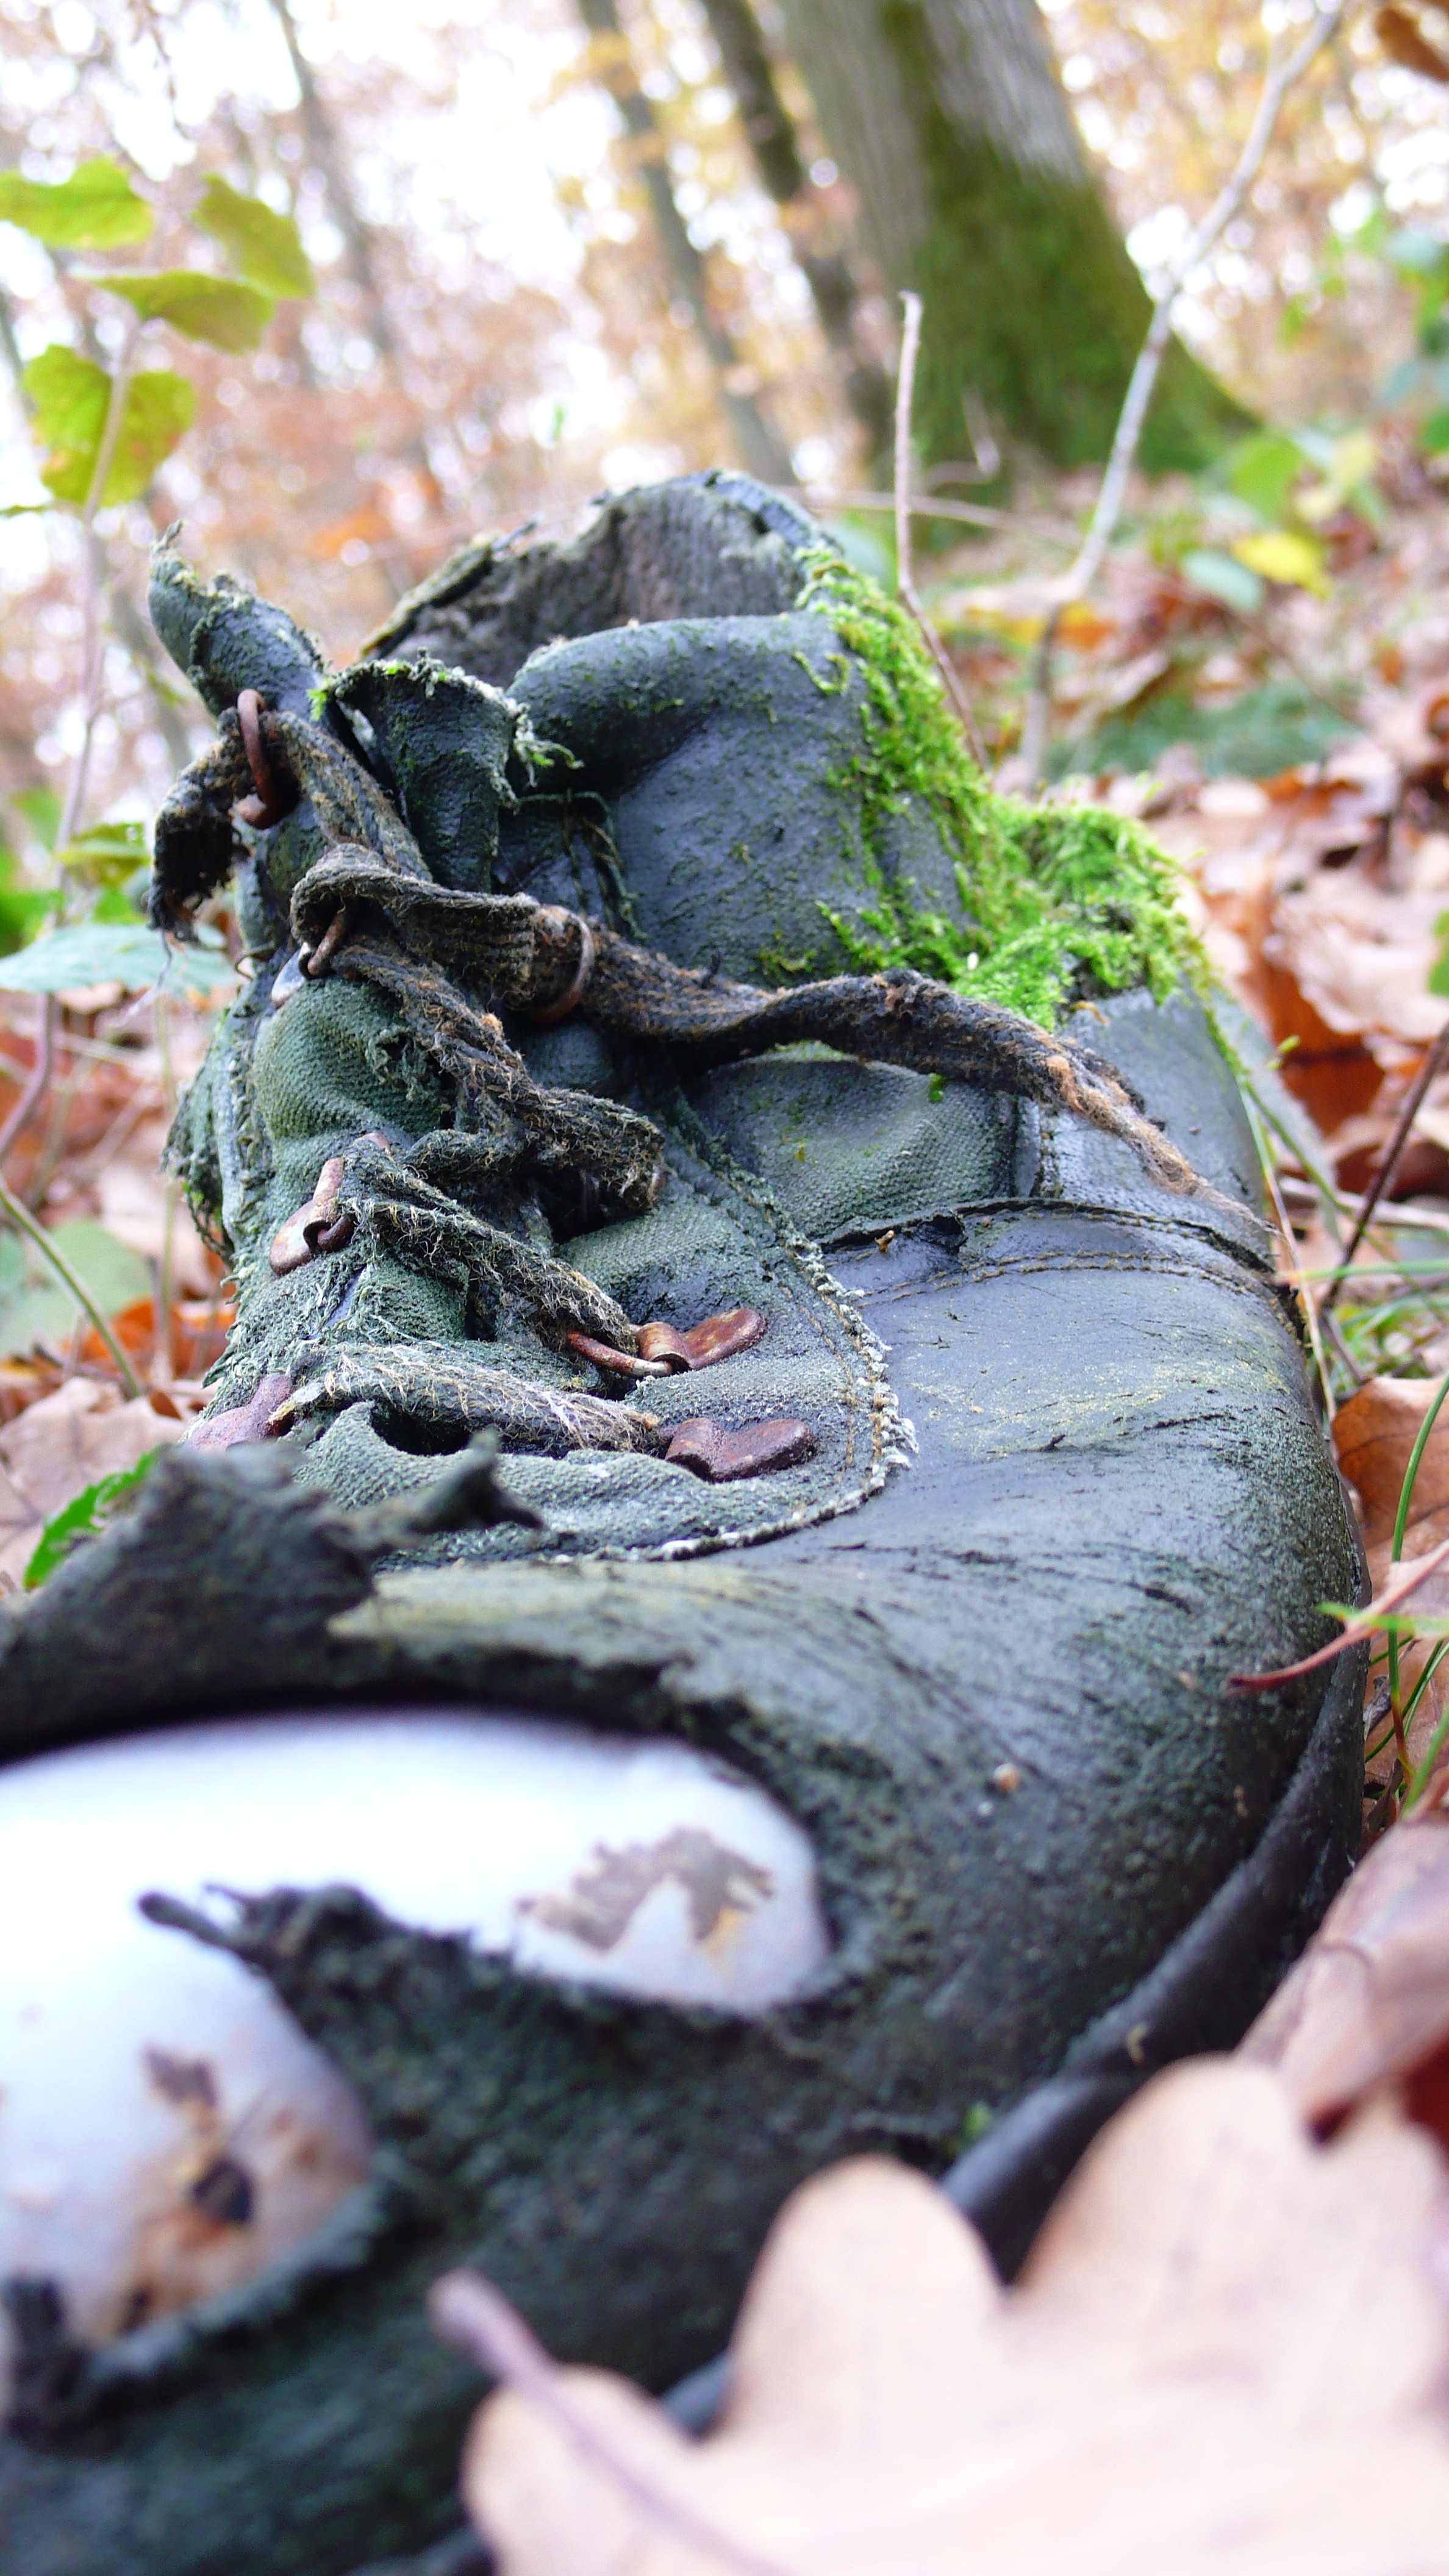
nature, leaf, flower, old, wildlife, autumn, reptile, flora, fauna, shoes, garbage, macro photography